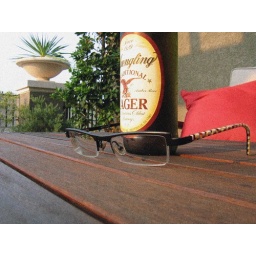
glasses + bottle + noise. (extra noise &amp;amp; some color tweak added in post)